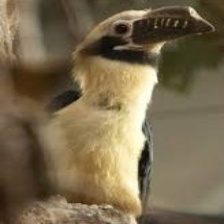
Species: VISAYAN HORNBILL
Scientific name: PENELOPIDES PANINI
ImageNet parent category: hornbill